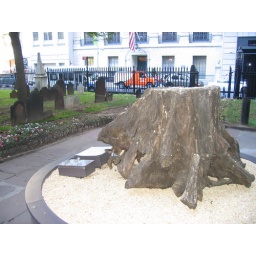
This tree was split in two from falling objects after the World Trade Center towers were hit.